Auguste-Marseille Barthélemy

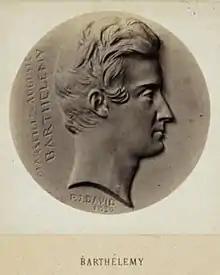

Auguste-Marseille Barthélemy (1796 – 23 August 1867) was a French satirical poet. His name can hardly be separated from that of his friend and compatriot, Joseph Méry (1798–1866), with whom he carried on so intimate a collaboration that it is not possible to distinguish their personalities in their joint works.